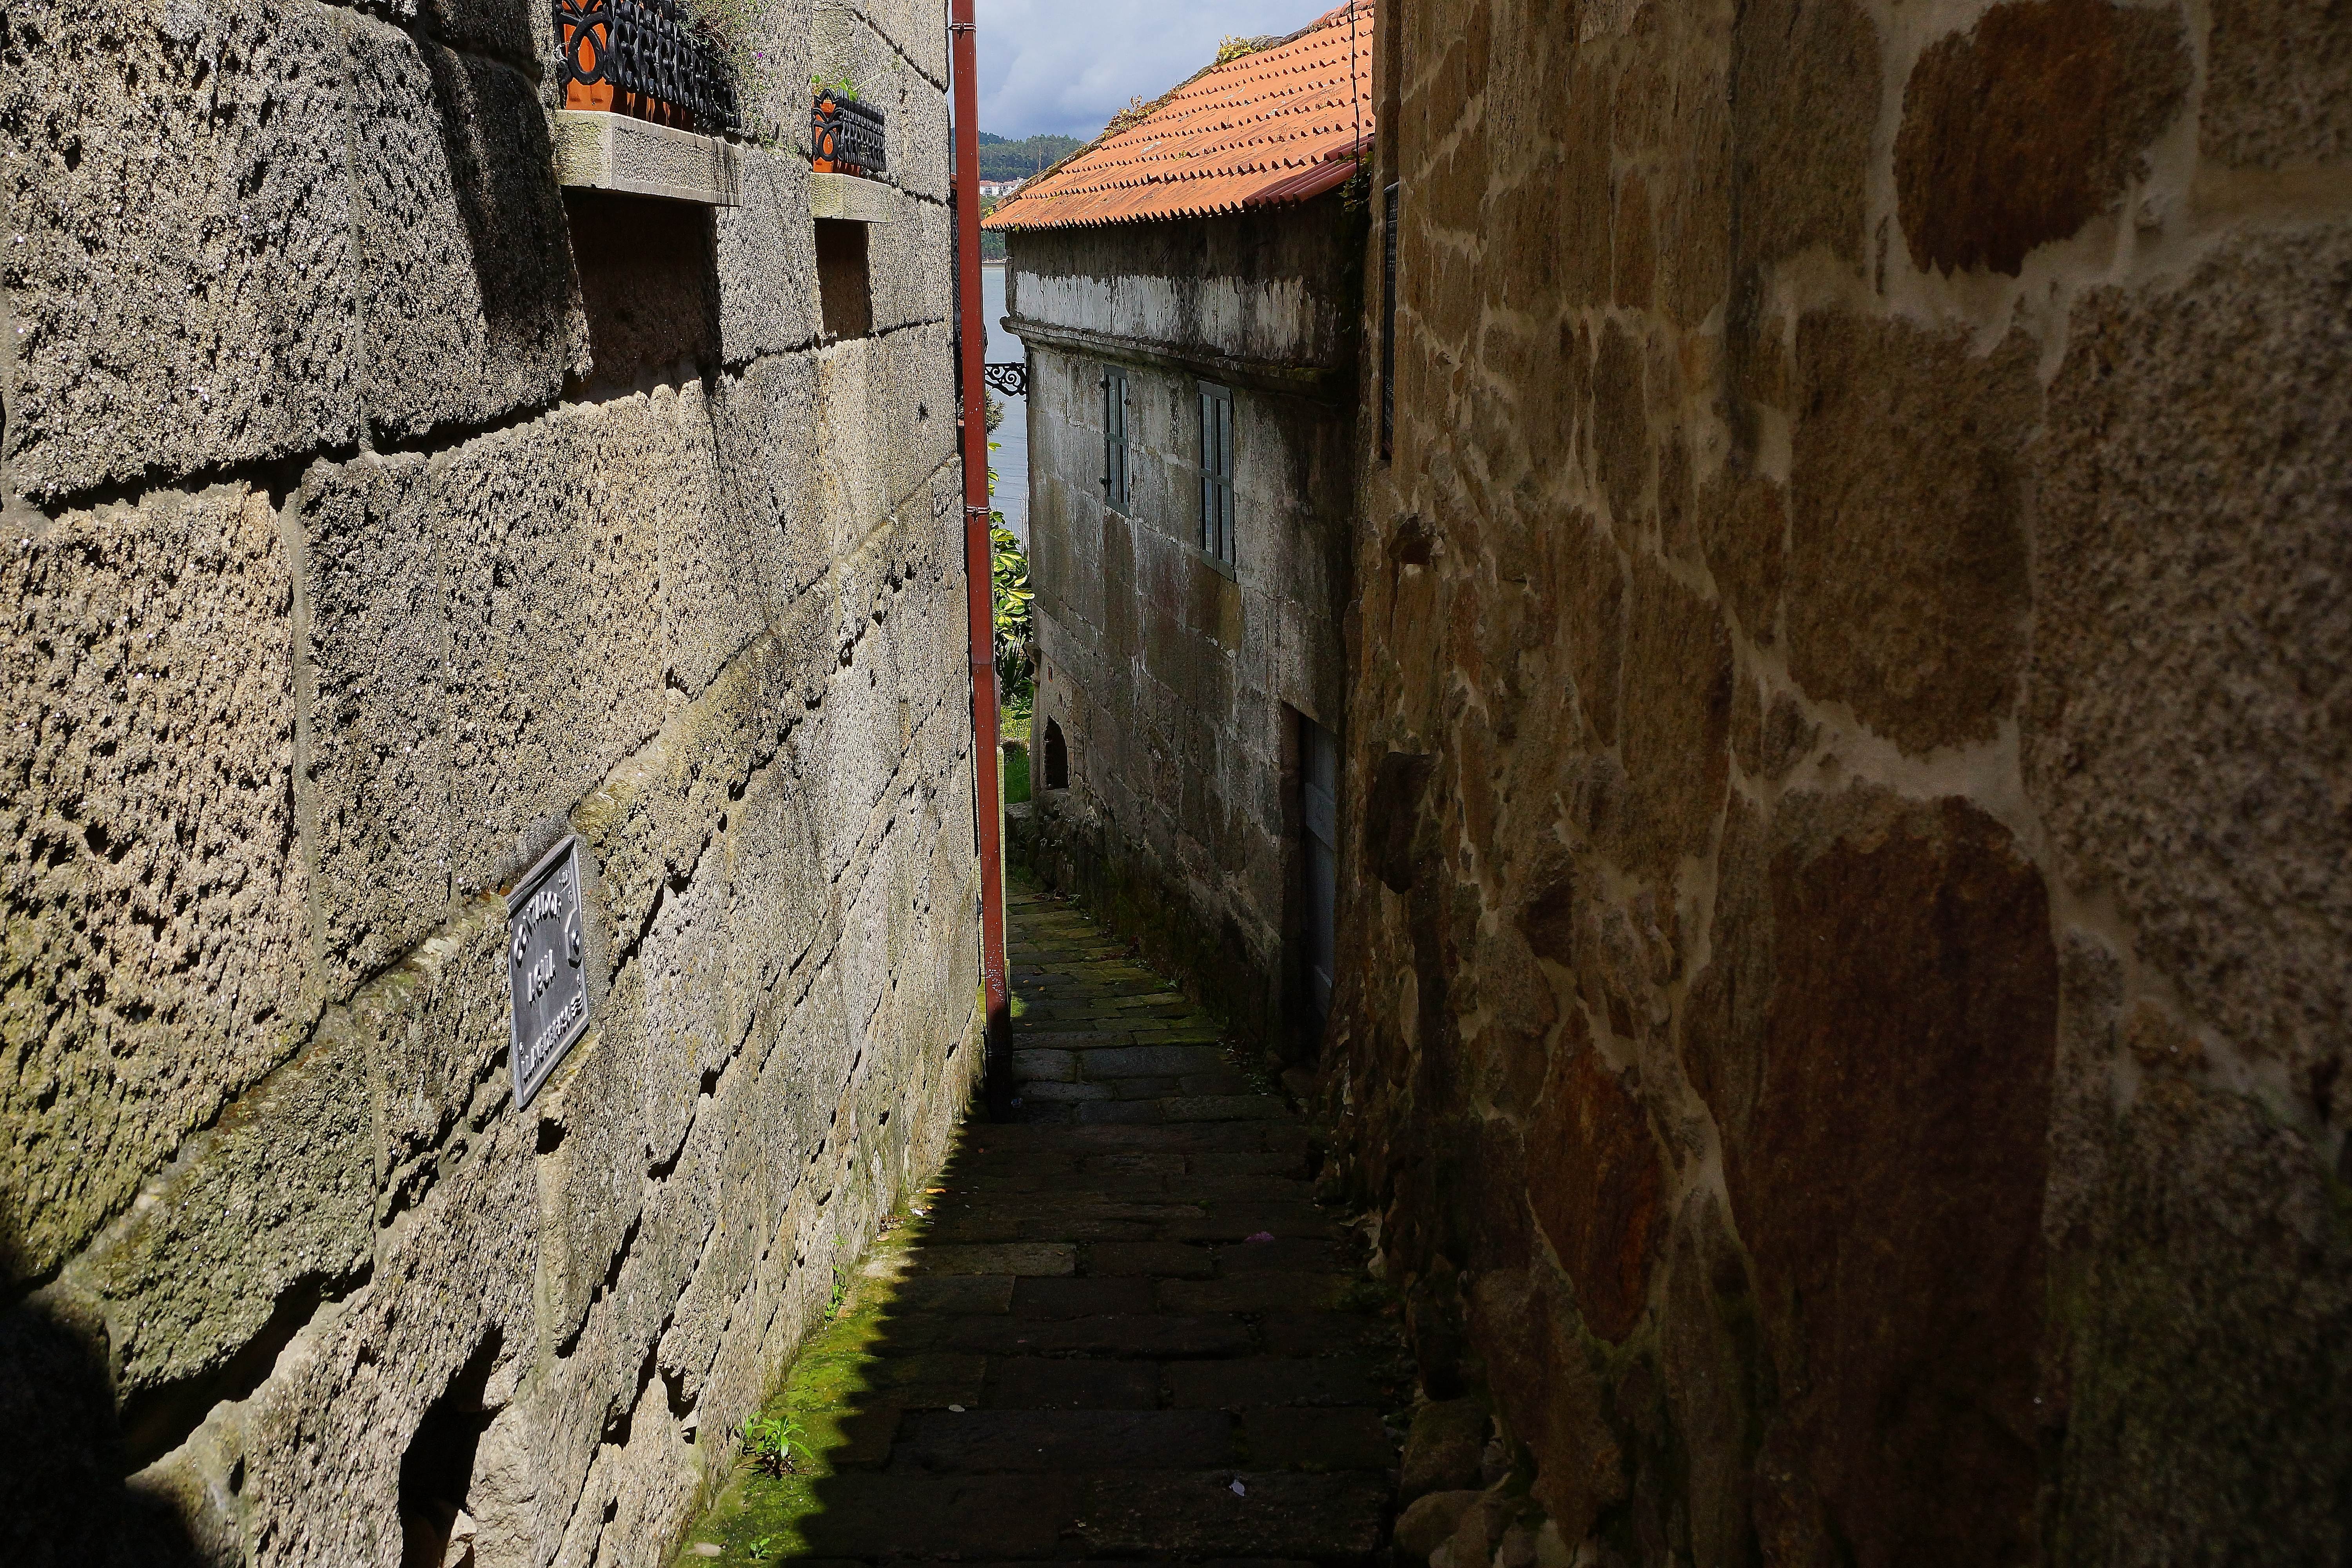
landscape, rock, road, street, alley, wall, canal, photo, fortification, waterway, spain, ruins, infrastructure, galicia, pontevedra, combarro, paisajes, a77, espana, g, ggl1, gaby1, xovesphoto, xelodegalicia, sonya77v, sonyslta77v, gabrielcoru a, ancient history